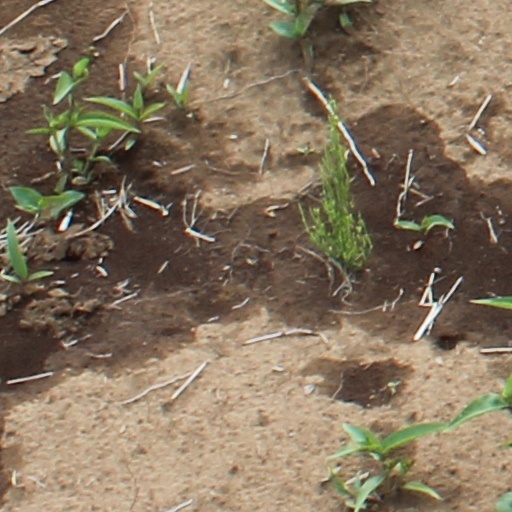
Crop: wheat